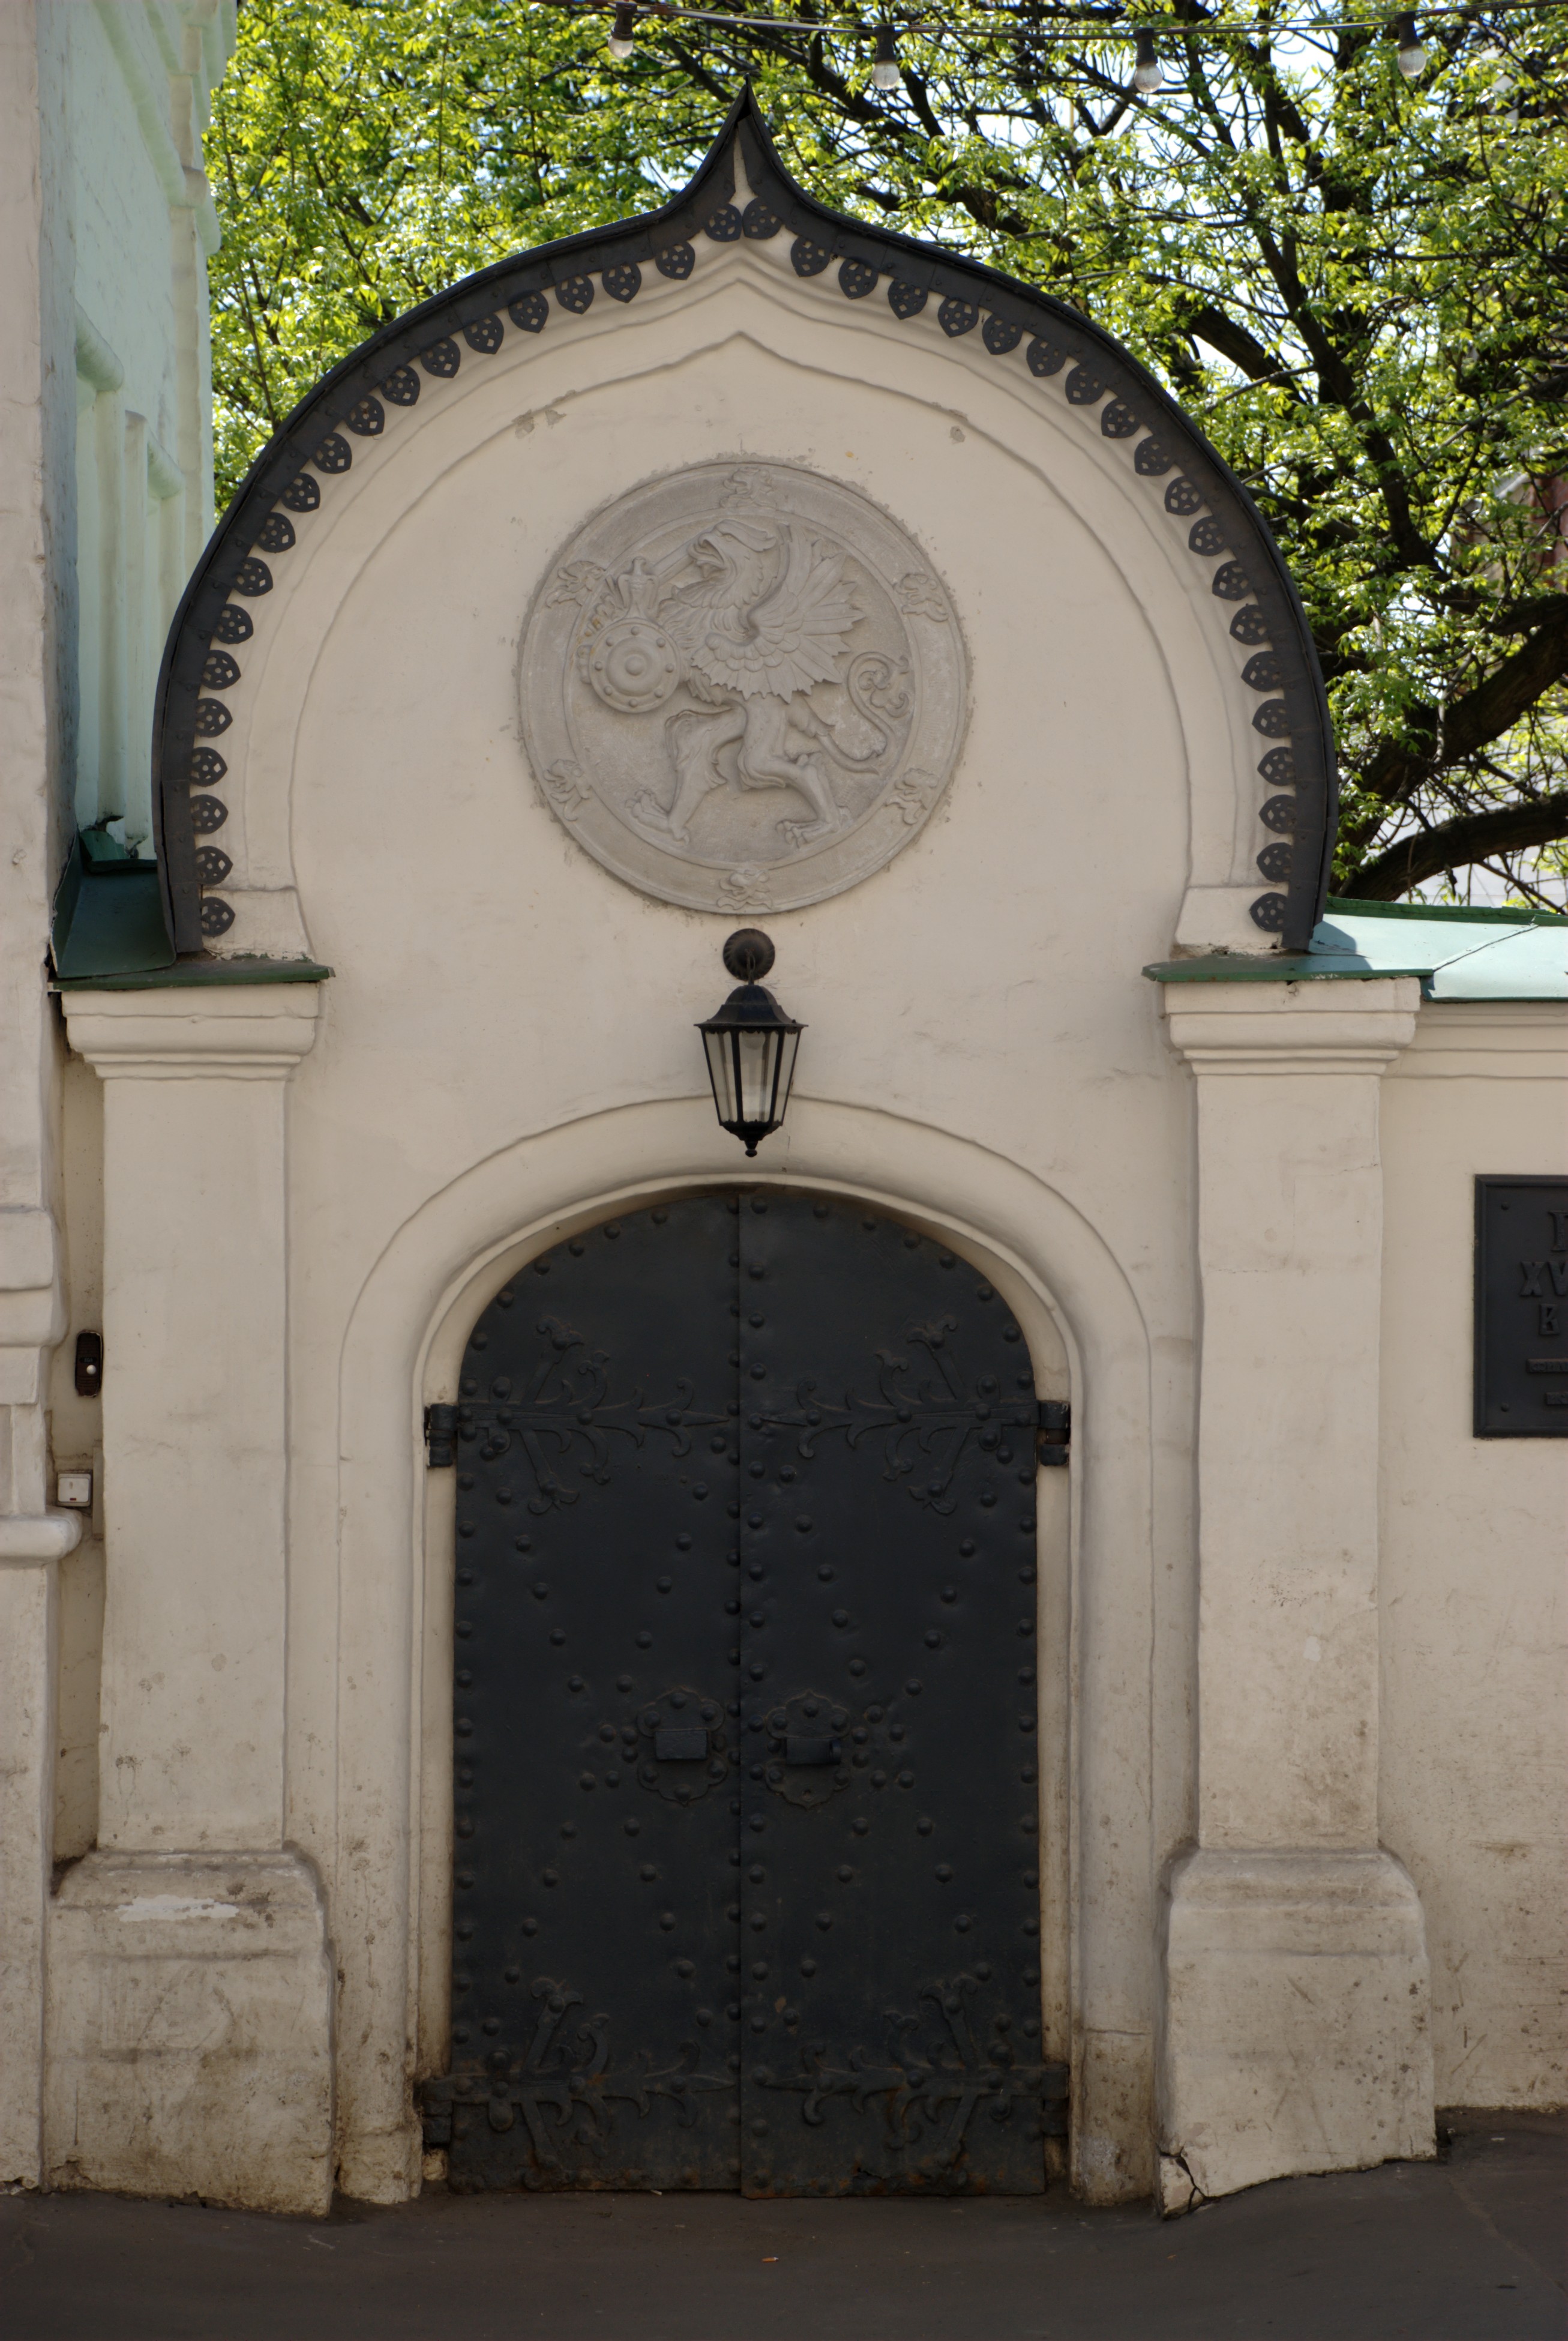
architecture, building, city, cityscape, statue, arch, facade, church, chapel, nikon, door, place of worship, art, cool image, abigfave, moscow, russia, d80, cityscapes, mywinners, moskau, nikond80, moscou, bej, ancient history